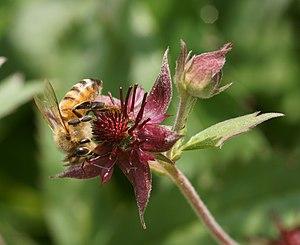
Les insectes sont une classe d'animaux invertébrés de l'embranchement des arthropodes et du sous-embranchement des hexapodes. Ils sont caractérisés par un corps segmenté en trois tagmes protégés par une cuticule formant un exosquelette composé de chitine et pourvu de trachées respiratoires.